Jigariyaa

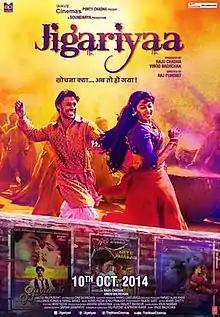
Theatrical release poster

Jigariyaa is a 2014 Indian Hindi-language romantic film directed by Raj Purohit. The movie stars Harshvardhan Deo and Cherry Mardia in the lead roles. The first look of the film was unveiled by Rohit Shetty in Mumbai on 26 August 2014. The film is inspired by real life and was released on 10 October 2014.